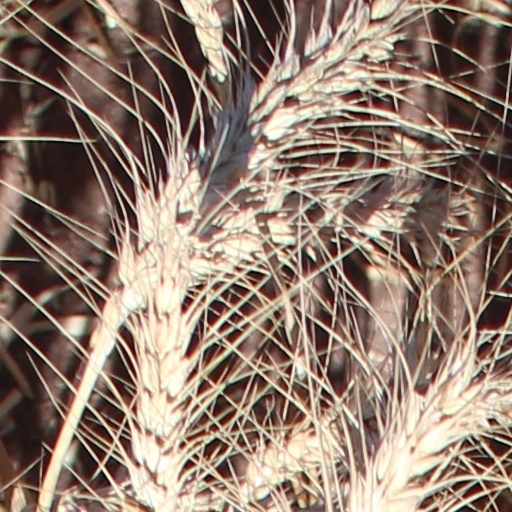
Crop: wheat